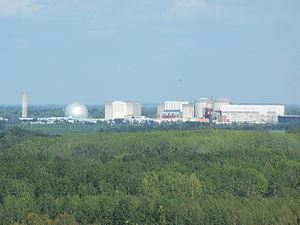
La Centrale est le premier roman d'Élisabeth Filhol publié le 5 janvier 2010 aux éditions P.O.L et ayant reçu la même année le Prix France Culture-Télérama.
La centrale nucléaire de Chinon est située à 8 km au nord-ouest de Chinon sur le territoire de la commune d'Avoine dans le Pays de Véron, sur la rive gauche de la Loire, à 4 km du confluent avec la Vienne, entre Saumur et Tours.
La filière des réacteurs nucléaires à l'uranium naturel graphite gaz est une technologie de réacteur refroidi au gaz, maintenant obsolète et en cours de démantèlement, développée en France dans les années 1950.